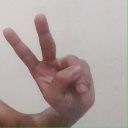
अक्षर: ऐ